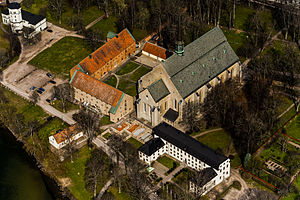
Vadstena
Vadstena er en by og kommune ved søen Vättern i Östergötlands län. Kommunen havde 7.311 indbyggere i 2012, mens byen har 5.646 indbyggere.